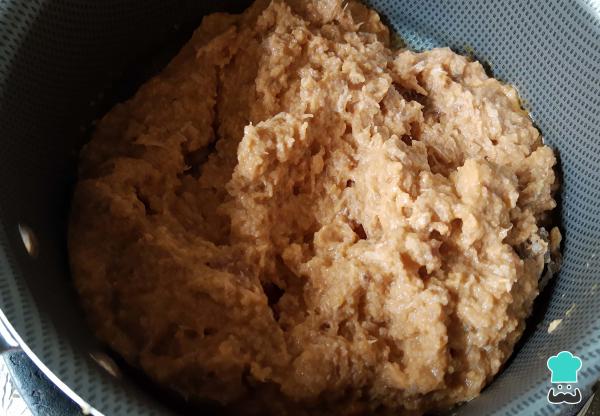
Una vez esté todo molido, pasa la pasta de chicharrón a un sartén con un poco de aceite y deja cocinar por 10 minutos, luego reserva.